List of Atlas LV3B launches

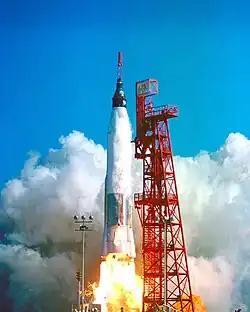
An Atlas D LV-3B launching Mercury-Atlas 6

The Atlas LV-3B, Atlas D Mercury Launch Vehicle or Mercury-Atlas Launch Vehicle, was a human-rated expendable launch system used as part of the United States Project Mercury to send astronauts into low Earth orbit. Manufactured by American aircraft manufacturing company Convair, it was derived from the SM-65D Atlas missile, and was a member of the Atlas family of rockets.